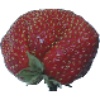
Label: strawberry_wedge